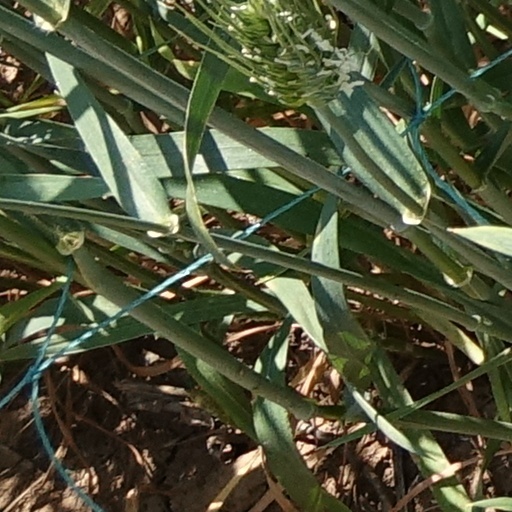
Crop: wheat